British occupation of the Jordan Valley

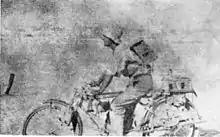
Light Horse Despatch Rider with carrier pigeons, Jordan Valley 1918

On 16 May two brigades of the Anzac Mounted Division were relieved of their duties in the Jordan Valley and ordered two weeks rest in the hills near Bethlehem. The division trekked up the winding white road, which ran between Jericho and Jerusalem, stopping at Talaat Ed Dum, a dry, dusty bivouac near the Good Samaritan's Inn where, Lieutenant General Chauvel, commander of the Jordan Valley sector, had his headquarters beside the Jericho road about to the east. The brigades of the Anzac Mounted Division remained there until 29 May the following morning moved through Bethany, skirted the walls of the Holy City, and through modern Jerusalem and out along the Hebron road to a bivouac site in the cool mountain air at Solomon's Pools about halfway between Jerusalem and Hebron. Only the 1st Light Horse Brigade and the New Zealand Mounted Rifles Brigade left the Jordan Valley at this time; the 2nd Light Horse Brigade remained; they left the valley for Solomon's Pools on 5 June and returned on 22 June.